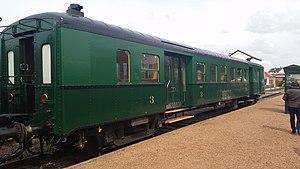
Les voitures M1 sont des voitures à voyageurs pour trafic intérieur de la SNCB. Elles inaugurent l'époque des voitures métalliques à bogie en trafic intérieur, simultanément avec les voitures K1, spécialisées à la desserte grande ligne.